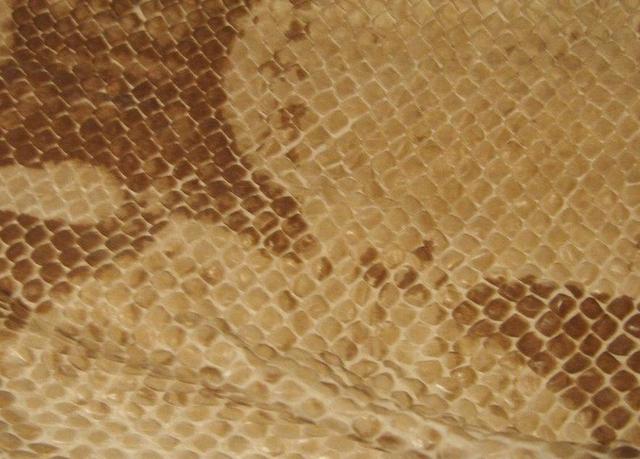
Texture: scaly